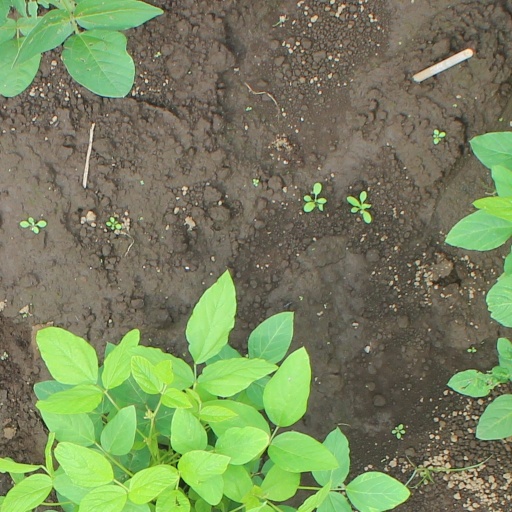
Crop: soybean